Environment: real
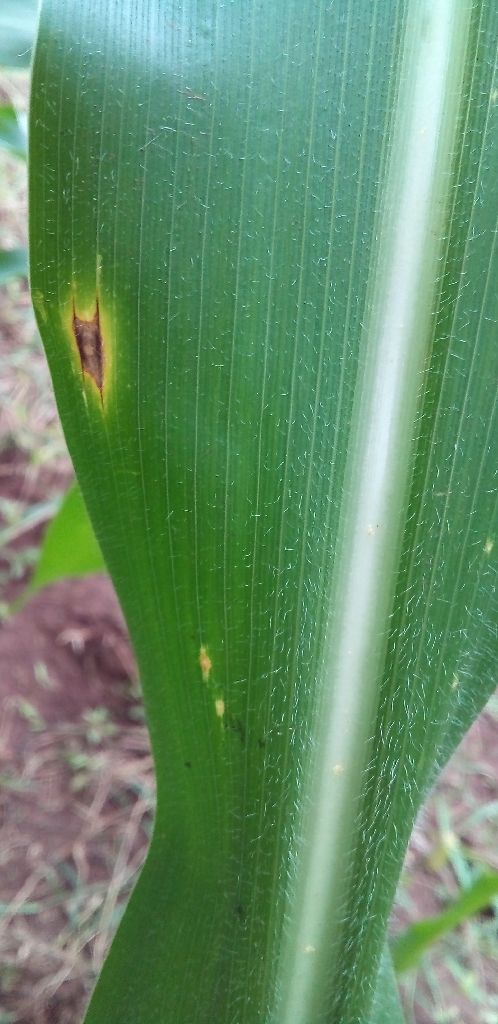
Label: northern_corn_leaf_blight